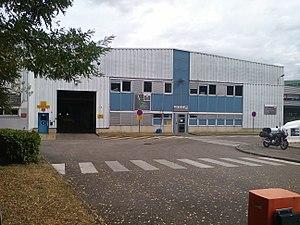
Entrée unité de transport métro de la Poudrette Vaulx-enVelin
La ligne A du métro de Lyon est une ligne du réseau métropolitain de Lyon. Cette première ligne, équipée en métro sur pneumatiques et dont le premier tronçon a été ouvert en 1978, relie aujourd'hui la station Perrache à Lyon au sud-ouest, à la station Vaulx-en-Velin - La Soie, à l'est. Avec une longueur de 9,3 km, elle se place juste après la ligne D.